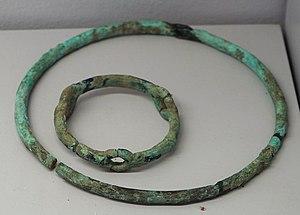
exposé au musée de Toul.
Cette page concerne les événements qui se sont produits au cours du premier âge du fer en Lorraine.
La cité d'Affrique ou camp d'Affrique est un site archéologique datant de 500 ans avant notre ère, situé sur les communes françaises de Messein et Ludres, dans le département de Meurthe-et-Moselle et la région Lorraine. Plusieurs fouilles archéologiques ont été effectuées vers le XIXᵉ siècle, et quelques poteries et pointes de flèches y ont été retrouvées.
Villey-Saint-Étienne est une commune française située dans le département de Meurthe-et-Moselle, en région Grand Est.